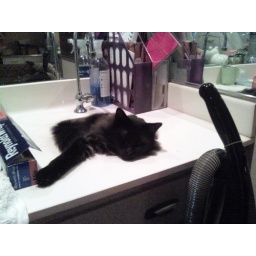
10 pound cat in a 5 pound sink